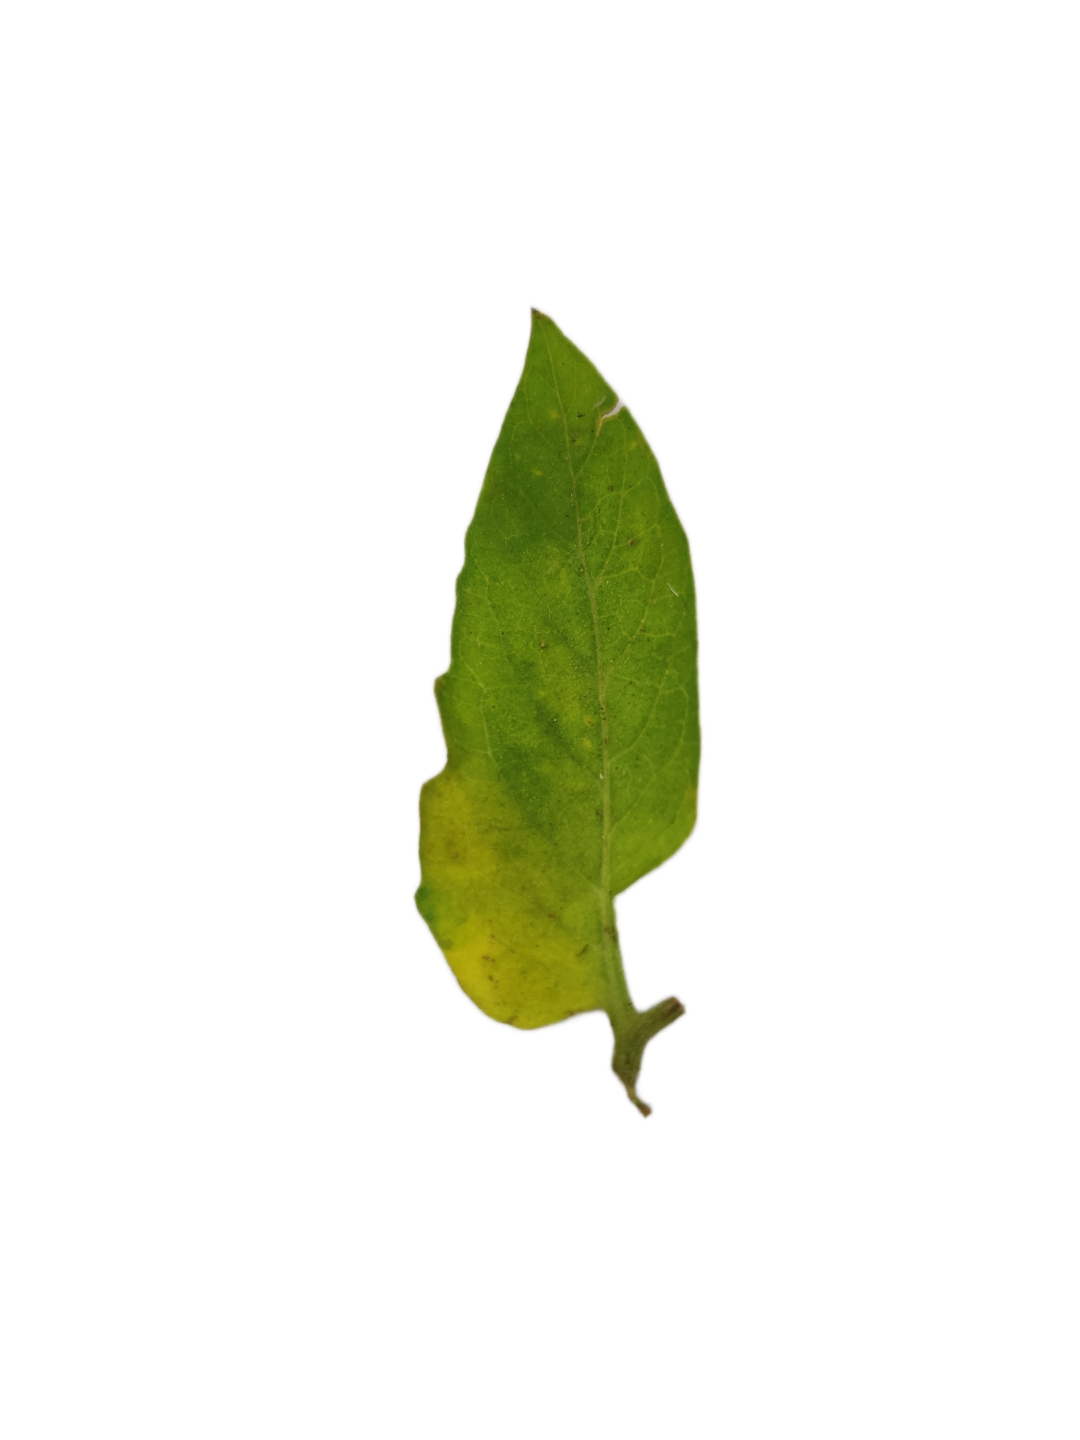
Crop: Tomato
Label: Downy_Mildew